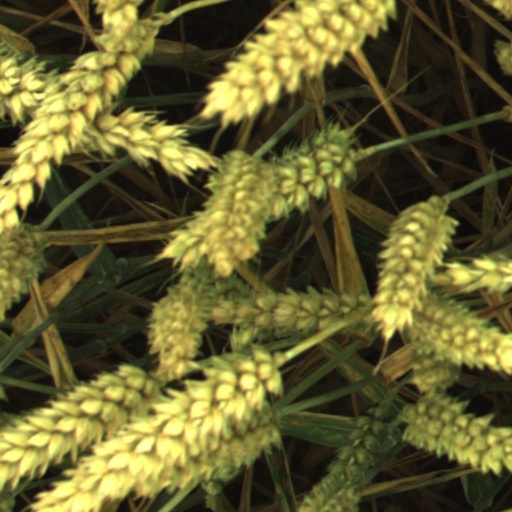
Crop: wheat